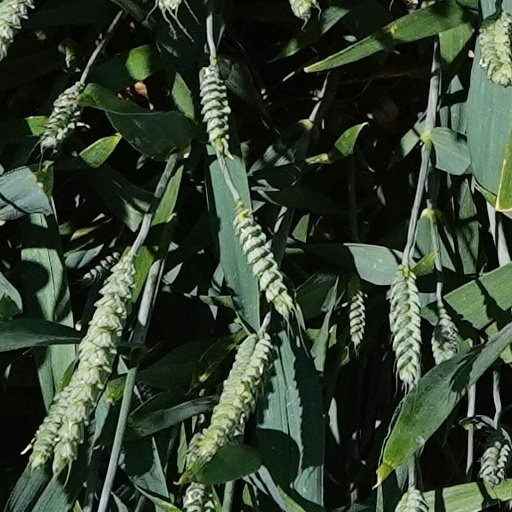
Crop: wheat